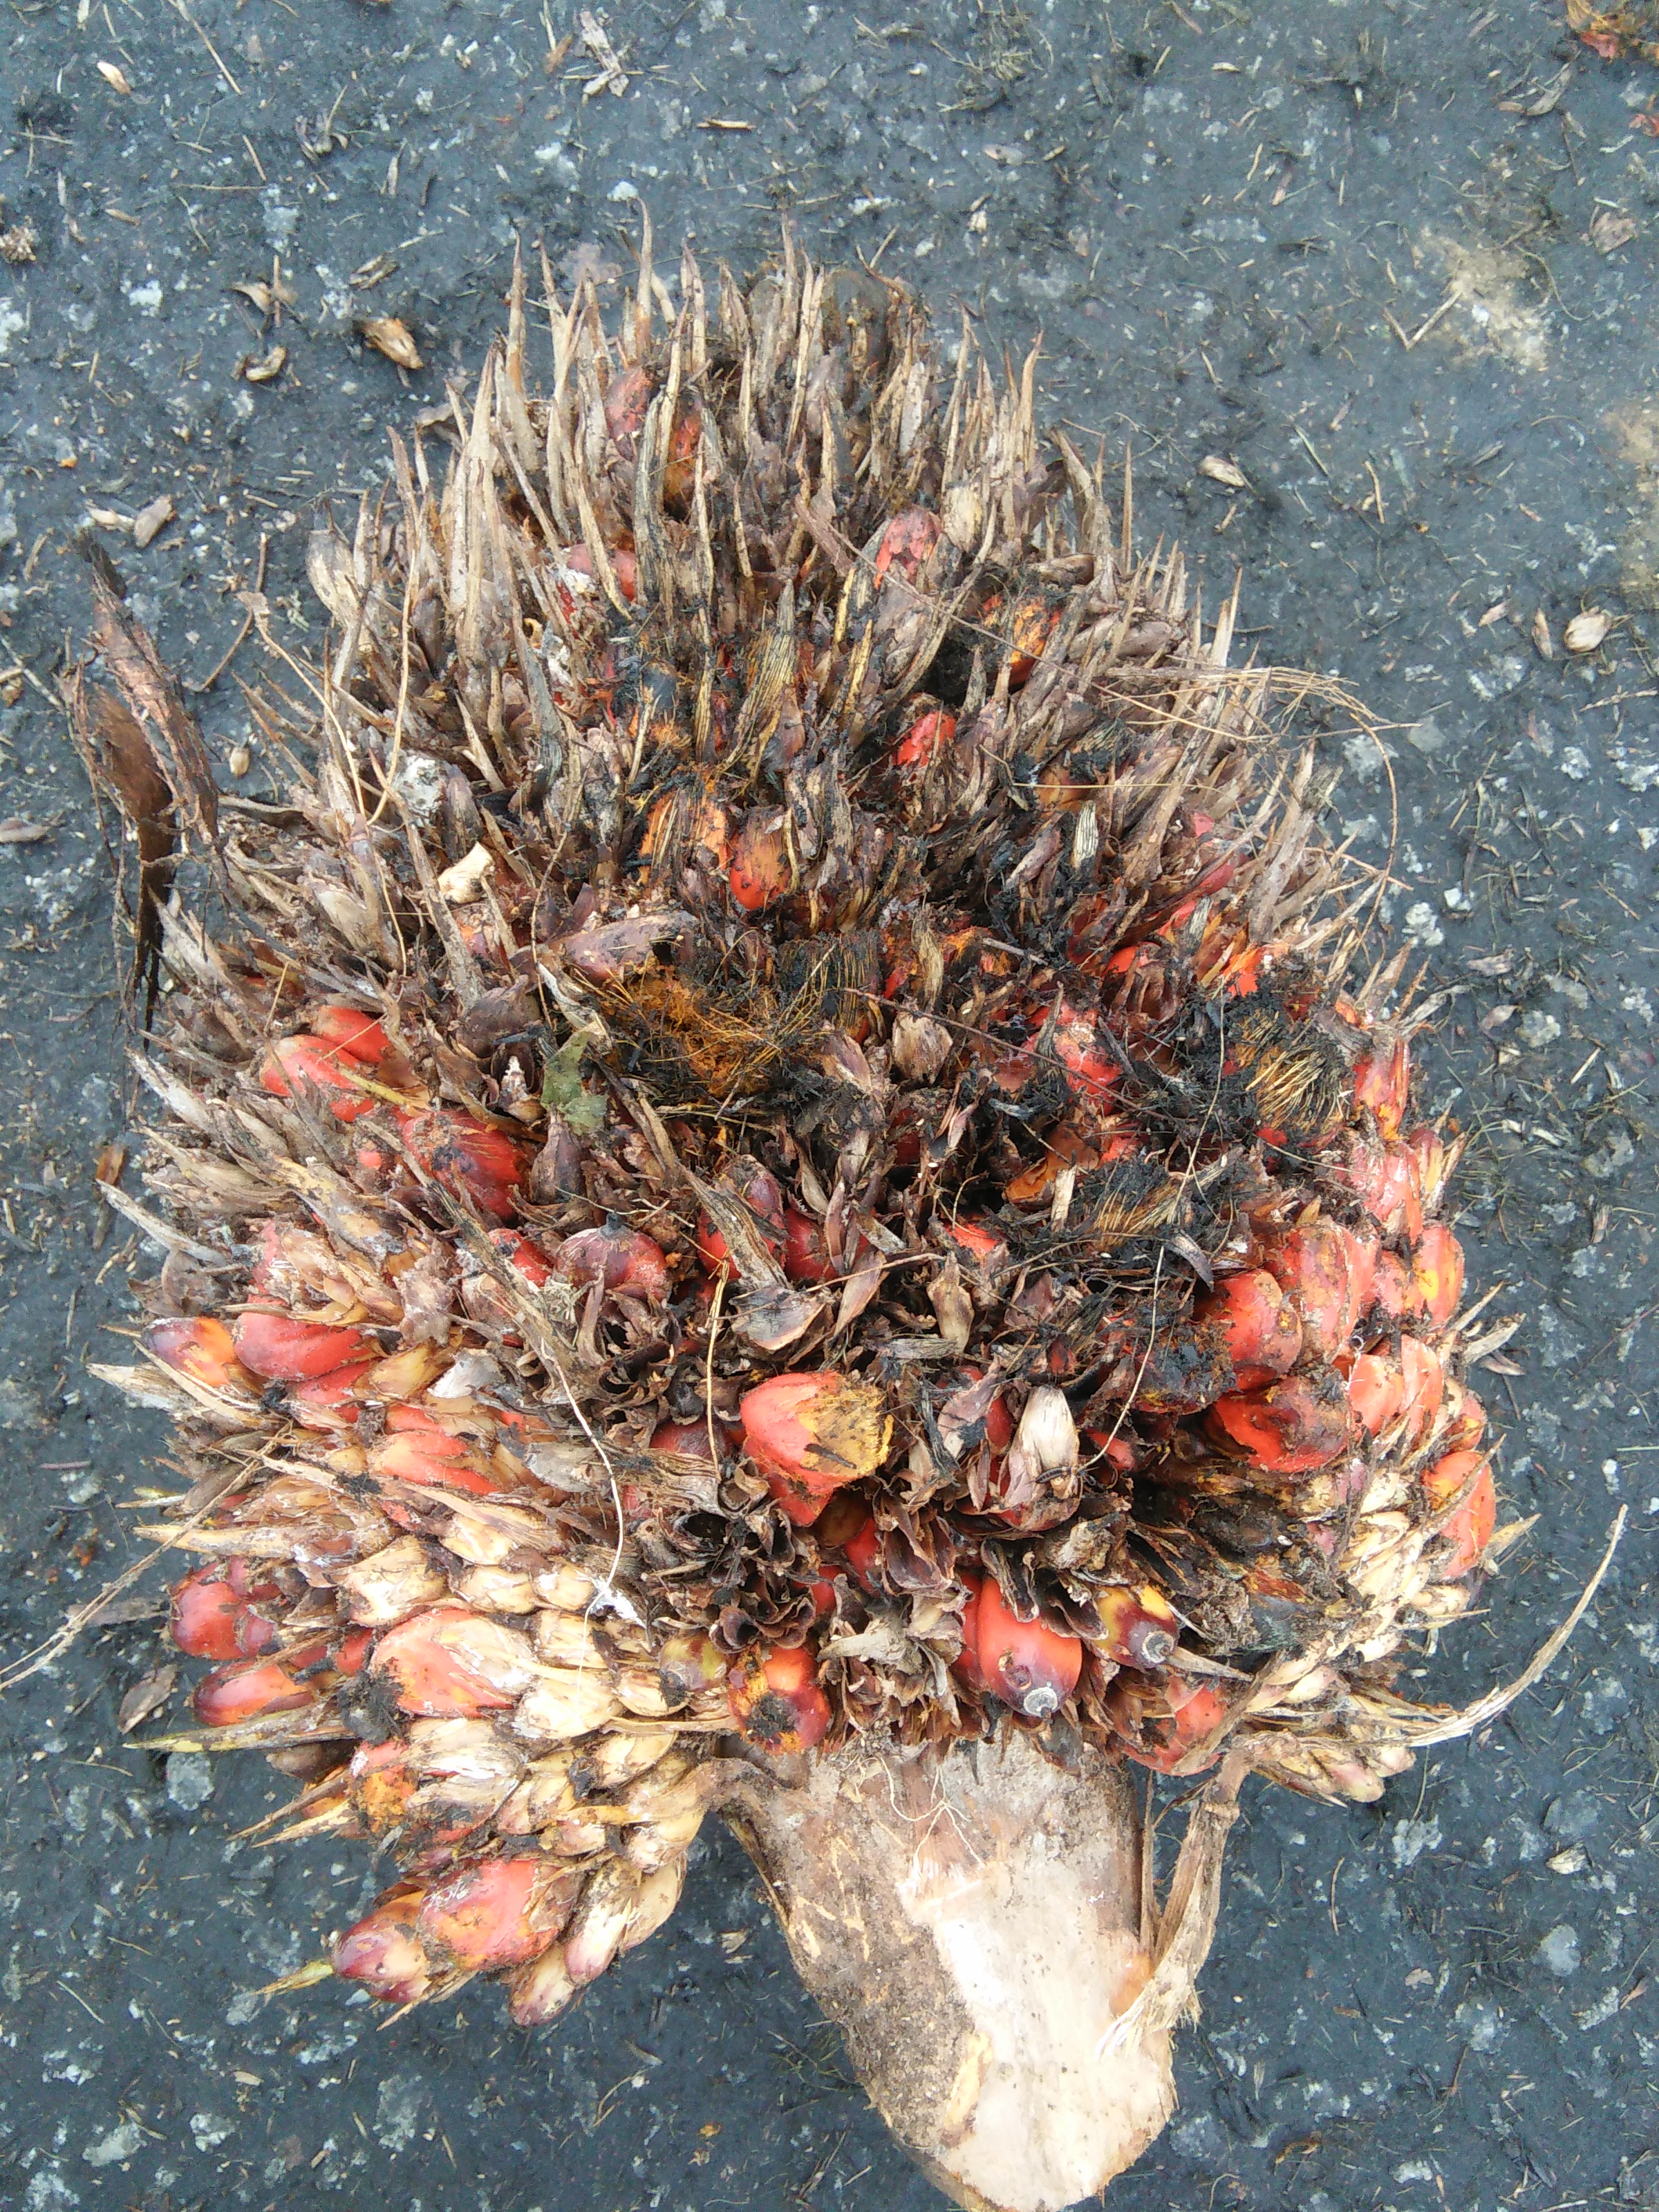
Ripeness: Overripe